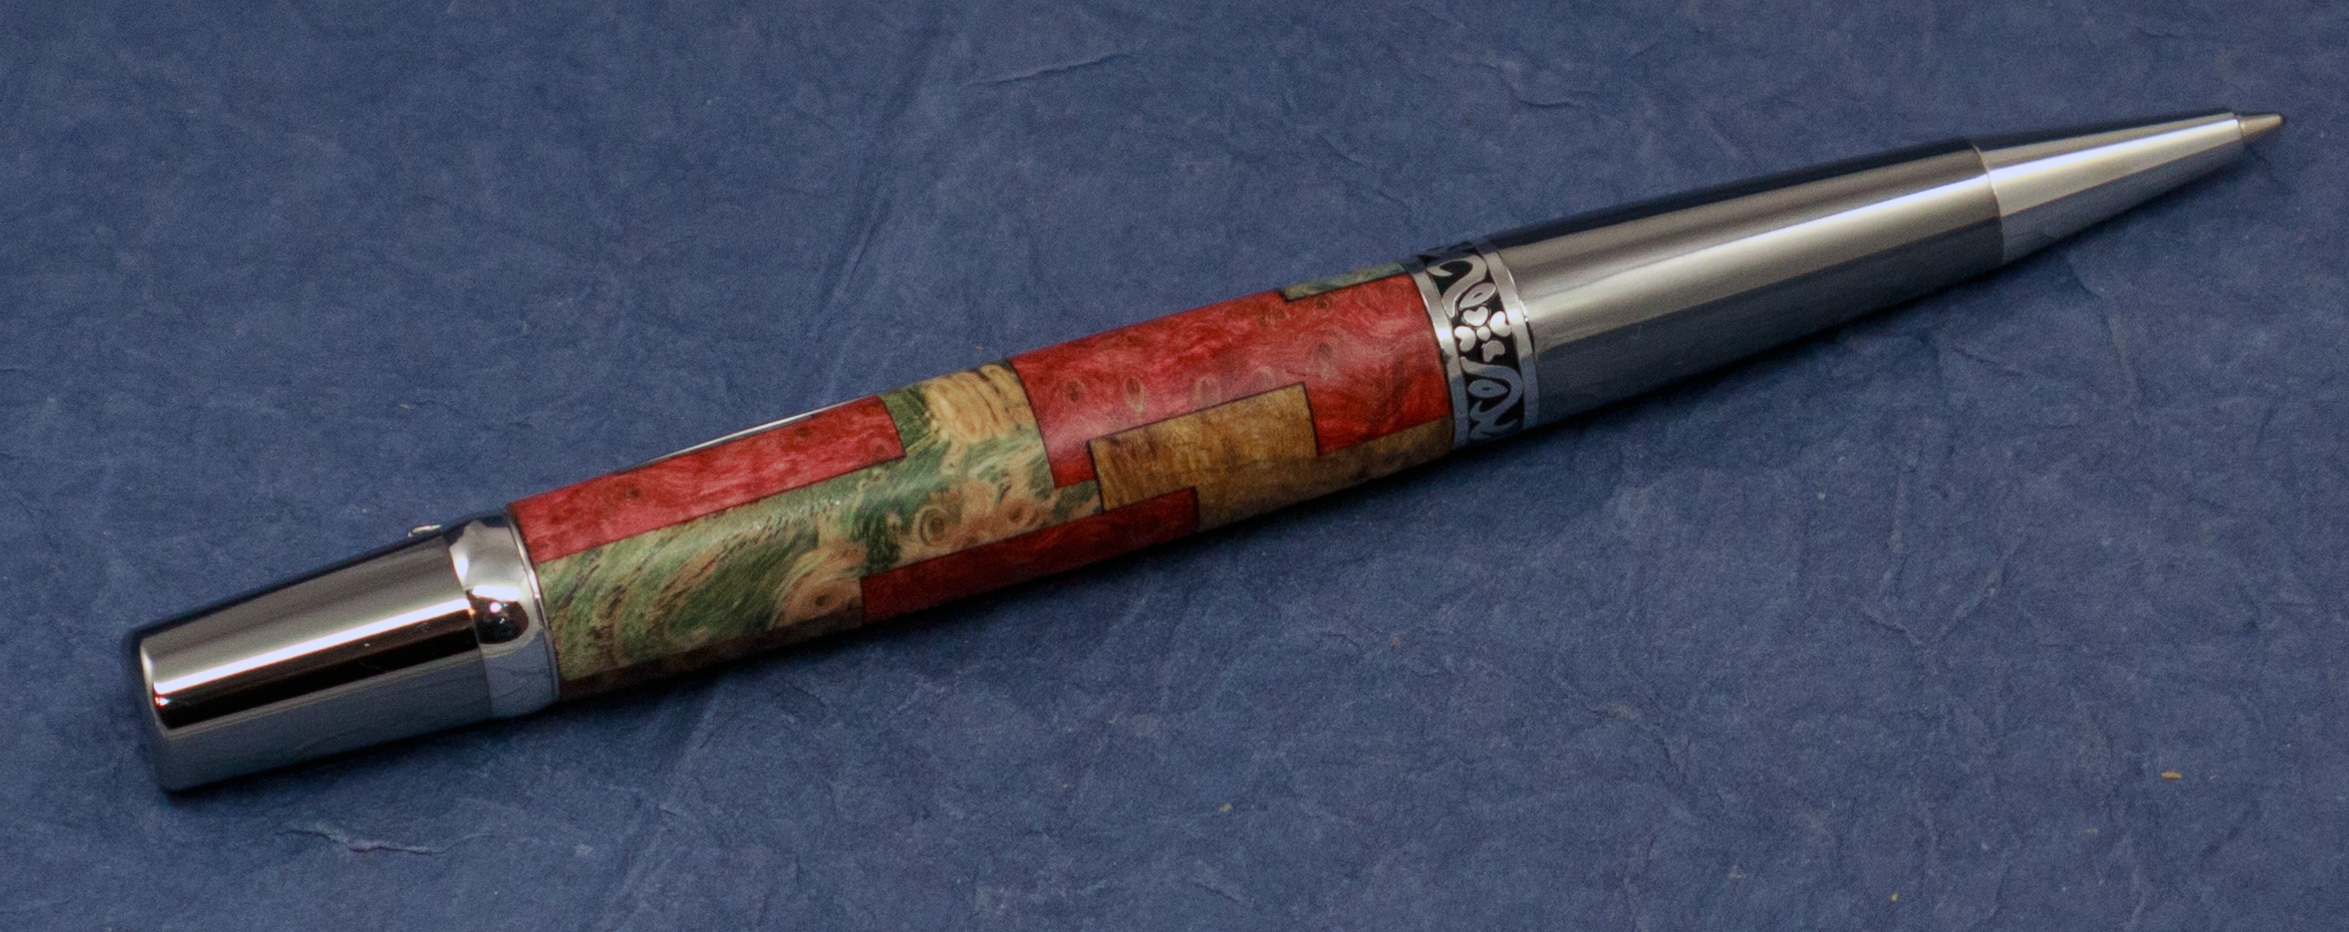
pen, weapon, ink, write, designer, drawing, pens, handwriting, calligraphy, luxurious, ball pen, essentials, prestige, writing instruments, gun barrel, cue stick, ballpoint, rollerballs